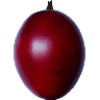
Label: tamarillo